Reactions to the 2021–2022 Russo-Ukrainian crisis

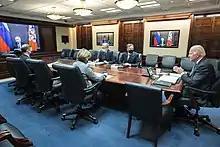
Russian President Vladimir Putin holds a video call with U.S. President Joe Biden on 7 December 2021

Dmitry Kozak, Deputy Head of the Russian Presidential Administration and a parliamentarian at the level of political advisers, said that the intensification of hostilities in Donbas could be the beginning of the end of Ukraine. The same applies to Ukraine's accession to NATO.